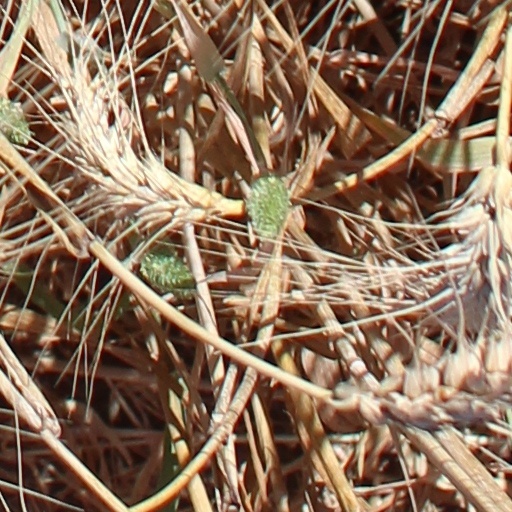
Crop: wheat